Sitaram

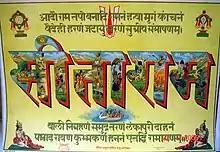
"Sita-Rama", a combination of the names of Rama and Sita, is also used as a common greeting in some parts of the world.

Sitaram is a Hindu term for the deity Sita and Rama. It is also used as a greeting by Hindus in the Hindi Belt especially in the Awadh, Bhojpur, and Mithila regions as well as being used by the diaspora in Fiji, Guyana, Jamaica, Mauritius, Suriname, and Trinidad and Tobago. Sitaram is also a given name.